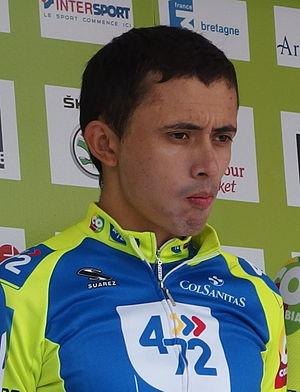
Tour de Bretagne 2014 - Présentation des équipes au départ de la sixième étape à Radenac - Équipe 472-Colombia Depicted person&#58
Fernando Orjuela Gutíerrez, né le 4 novembre 1991 à Restrepo, est un coureur cycliste colombien.